Adelir Antônio de Carli

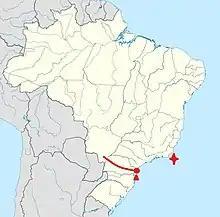
Trajectory of Carli's cluster balloon flight. Red dot: departure. Red line: expected course. Red triangle: last radio contact. Red cross: body found.

In preparation for the flight, Carli took jungle-survival and mountain-climbing courses. On 20 April 2008, shortly before his flight, Carli celebrated Mass, attended by some churchgoers, onlookers and the media. Despite overcast weather and rain, he took off from Paranaguá at 13:00 (UTC−3) in a chair attached to 1,000 balloons. He planned to land at Dourados in Mato Grosso do Sul, where his brother Marcos lived, 20 hours later. Carli reached an altitude of , almost twice as high as he expected. Carli's flight equipment included a parachute, helmet, waterproof coveralls, GPS device, mobile phone, satellite phone, flotation device chair, aluminum thermal flight suit, and at least five days of food and drinking water.